Wilhelm Wundt

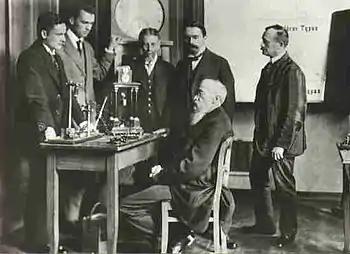

In 1879, Wundt began conducting experiments that were not part of his course work, and he claimed that these independent experiments solidified his lab's legitimacy as a formal laboratory of psychology, though the university did not officially recognize the building as part of the campus until 1883. The laboratory grew and encompassed a total of eleven rooms. The Psychological Institute, as it became known, eventually moved to a new building that Wundt had designed specifically for psychological research.